Sam Britton

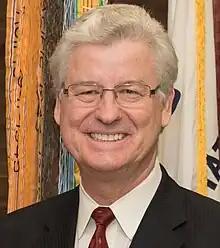

Sam Britton (July 30, 1956 – October 16, 2023) was a Republican member of the Mississippi Public Service Commission representing the Southern District, serving one term from January 2016 to January 2020.